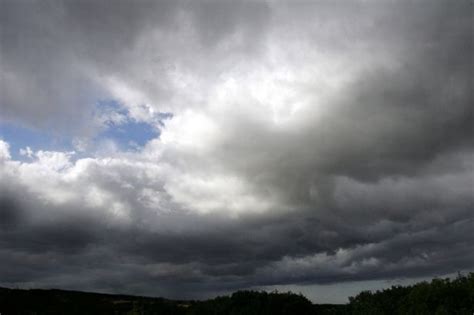
Weather: cloudy or overcast